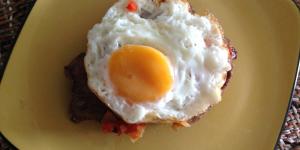
bistec a caballo en salsa